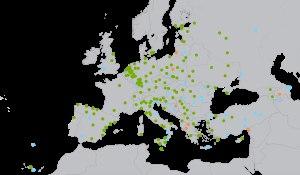
L’AEGEE, connue également sous le nom de « Forum des Étudiants européens », est une organisation d'étudiants de l’européenne.